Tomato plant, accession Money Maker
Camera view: bottom (45 deg); turntable rotation: 30 degrees
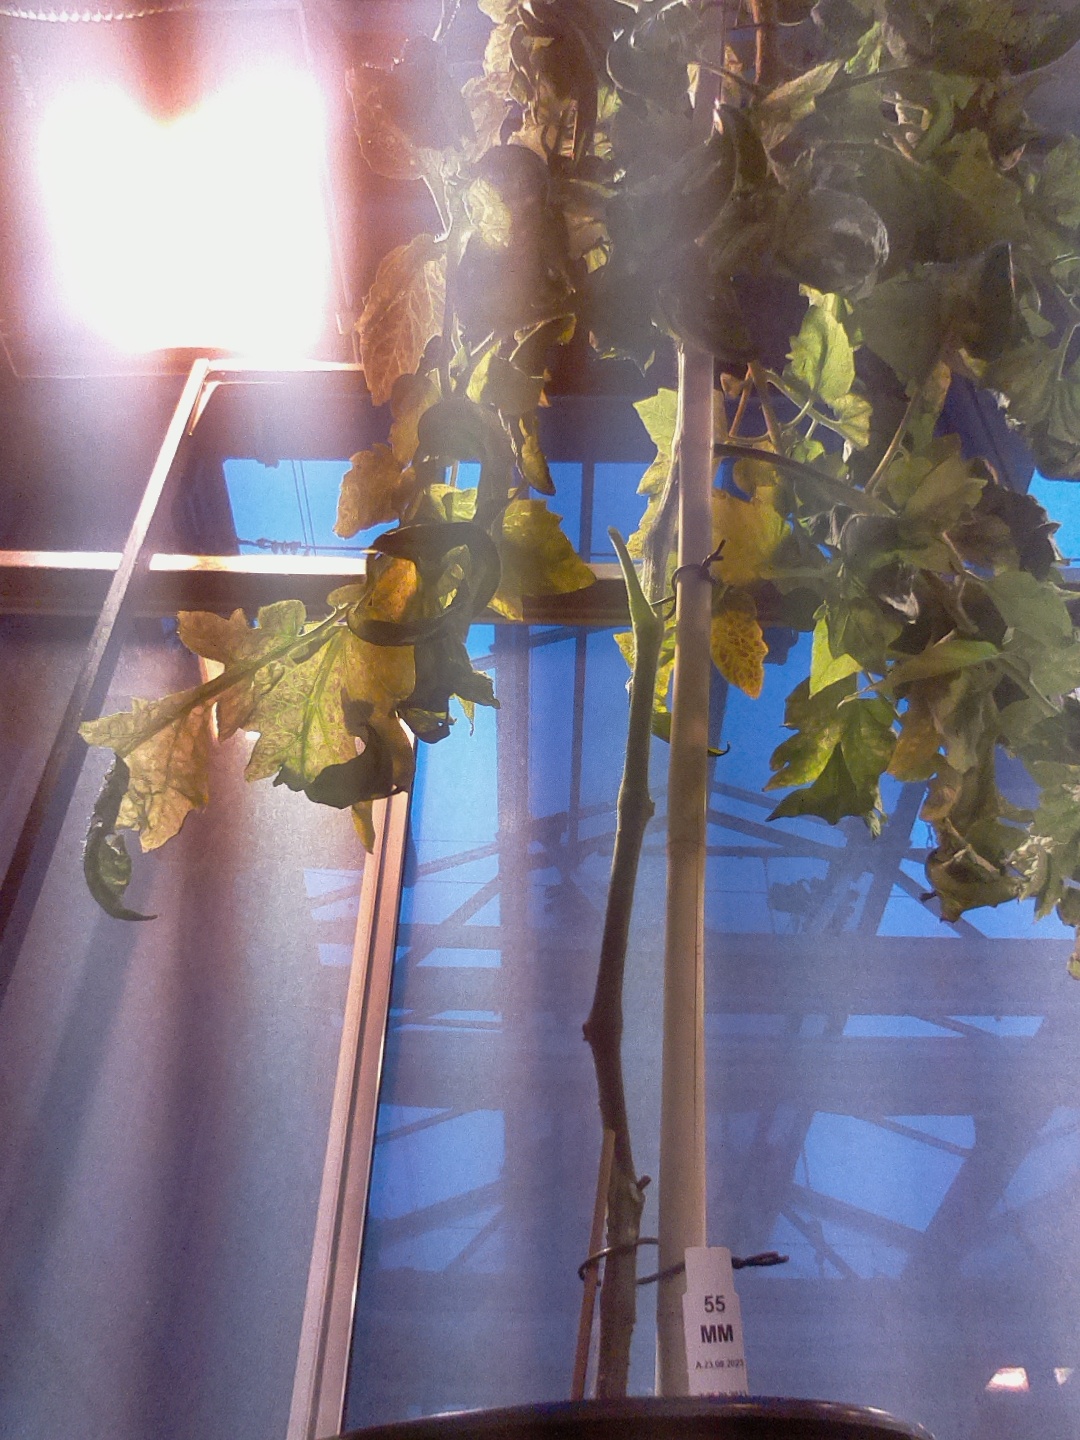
BBCH growth stage 76: 60%-70% of final fruit size